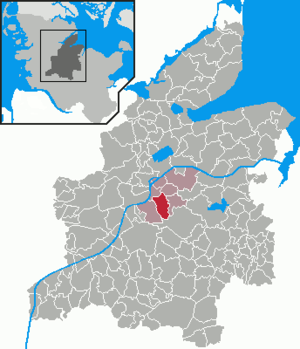
Schülldorf
Kort
Schülldorf er en kommune og en by i det nordlige Tyskland, beliggende i Amt Eiderkanal i den centrale del af Kreis Rendsborg-Egernførde. Kreis Rendsborg-Egernførde ligger i den centrale del af delstaten Slesvig-Holsten.